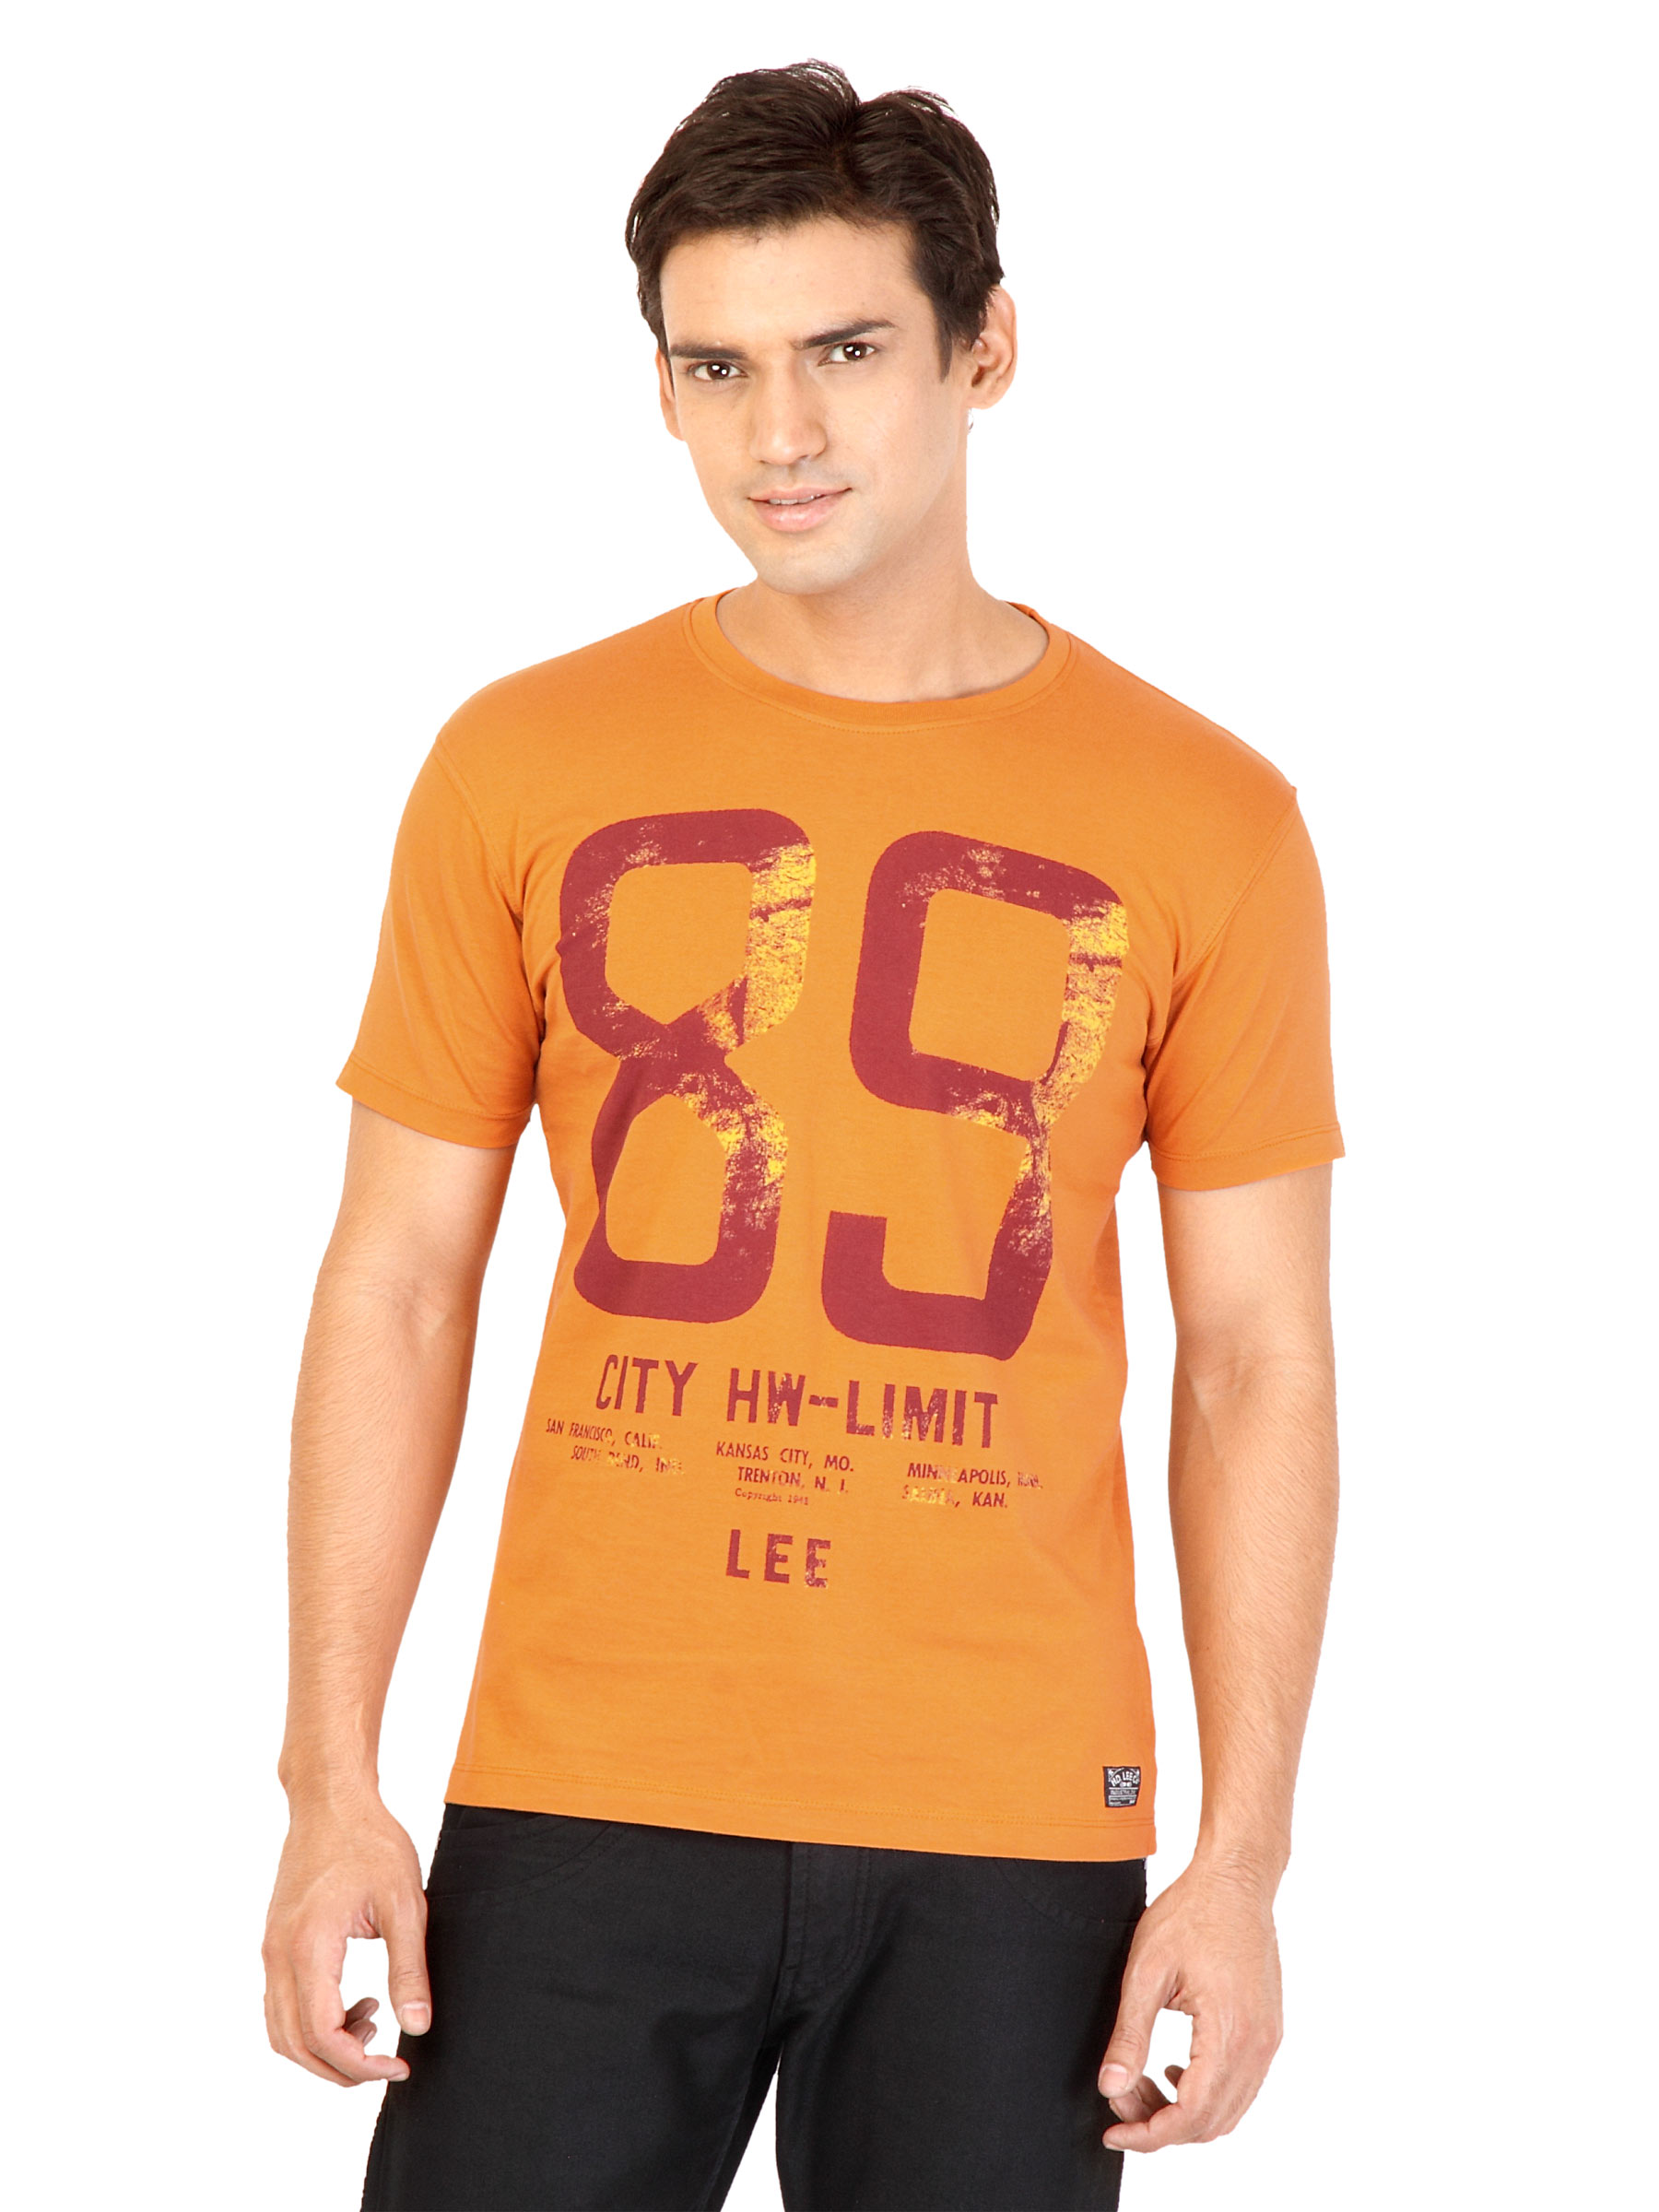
Lee Men Printed Orange Tshirts
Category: Apparel / Topwear / Tshirts
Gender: Men
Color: Orange
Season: Fall 2011
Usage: Casual